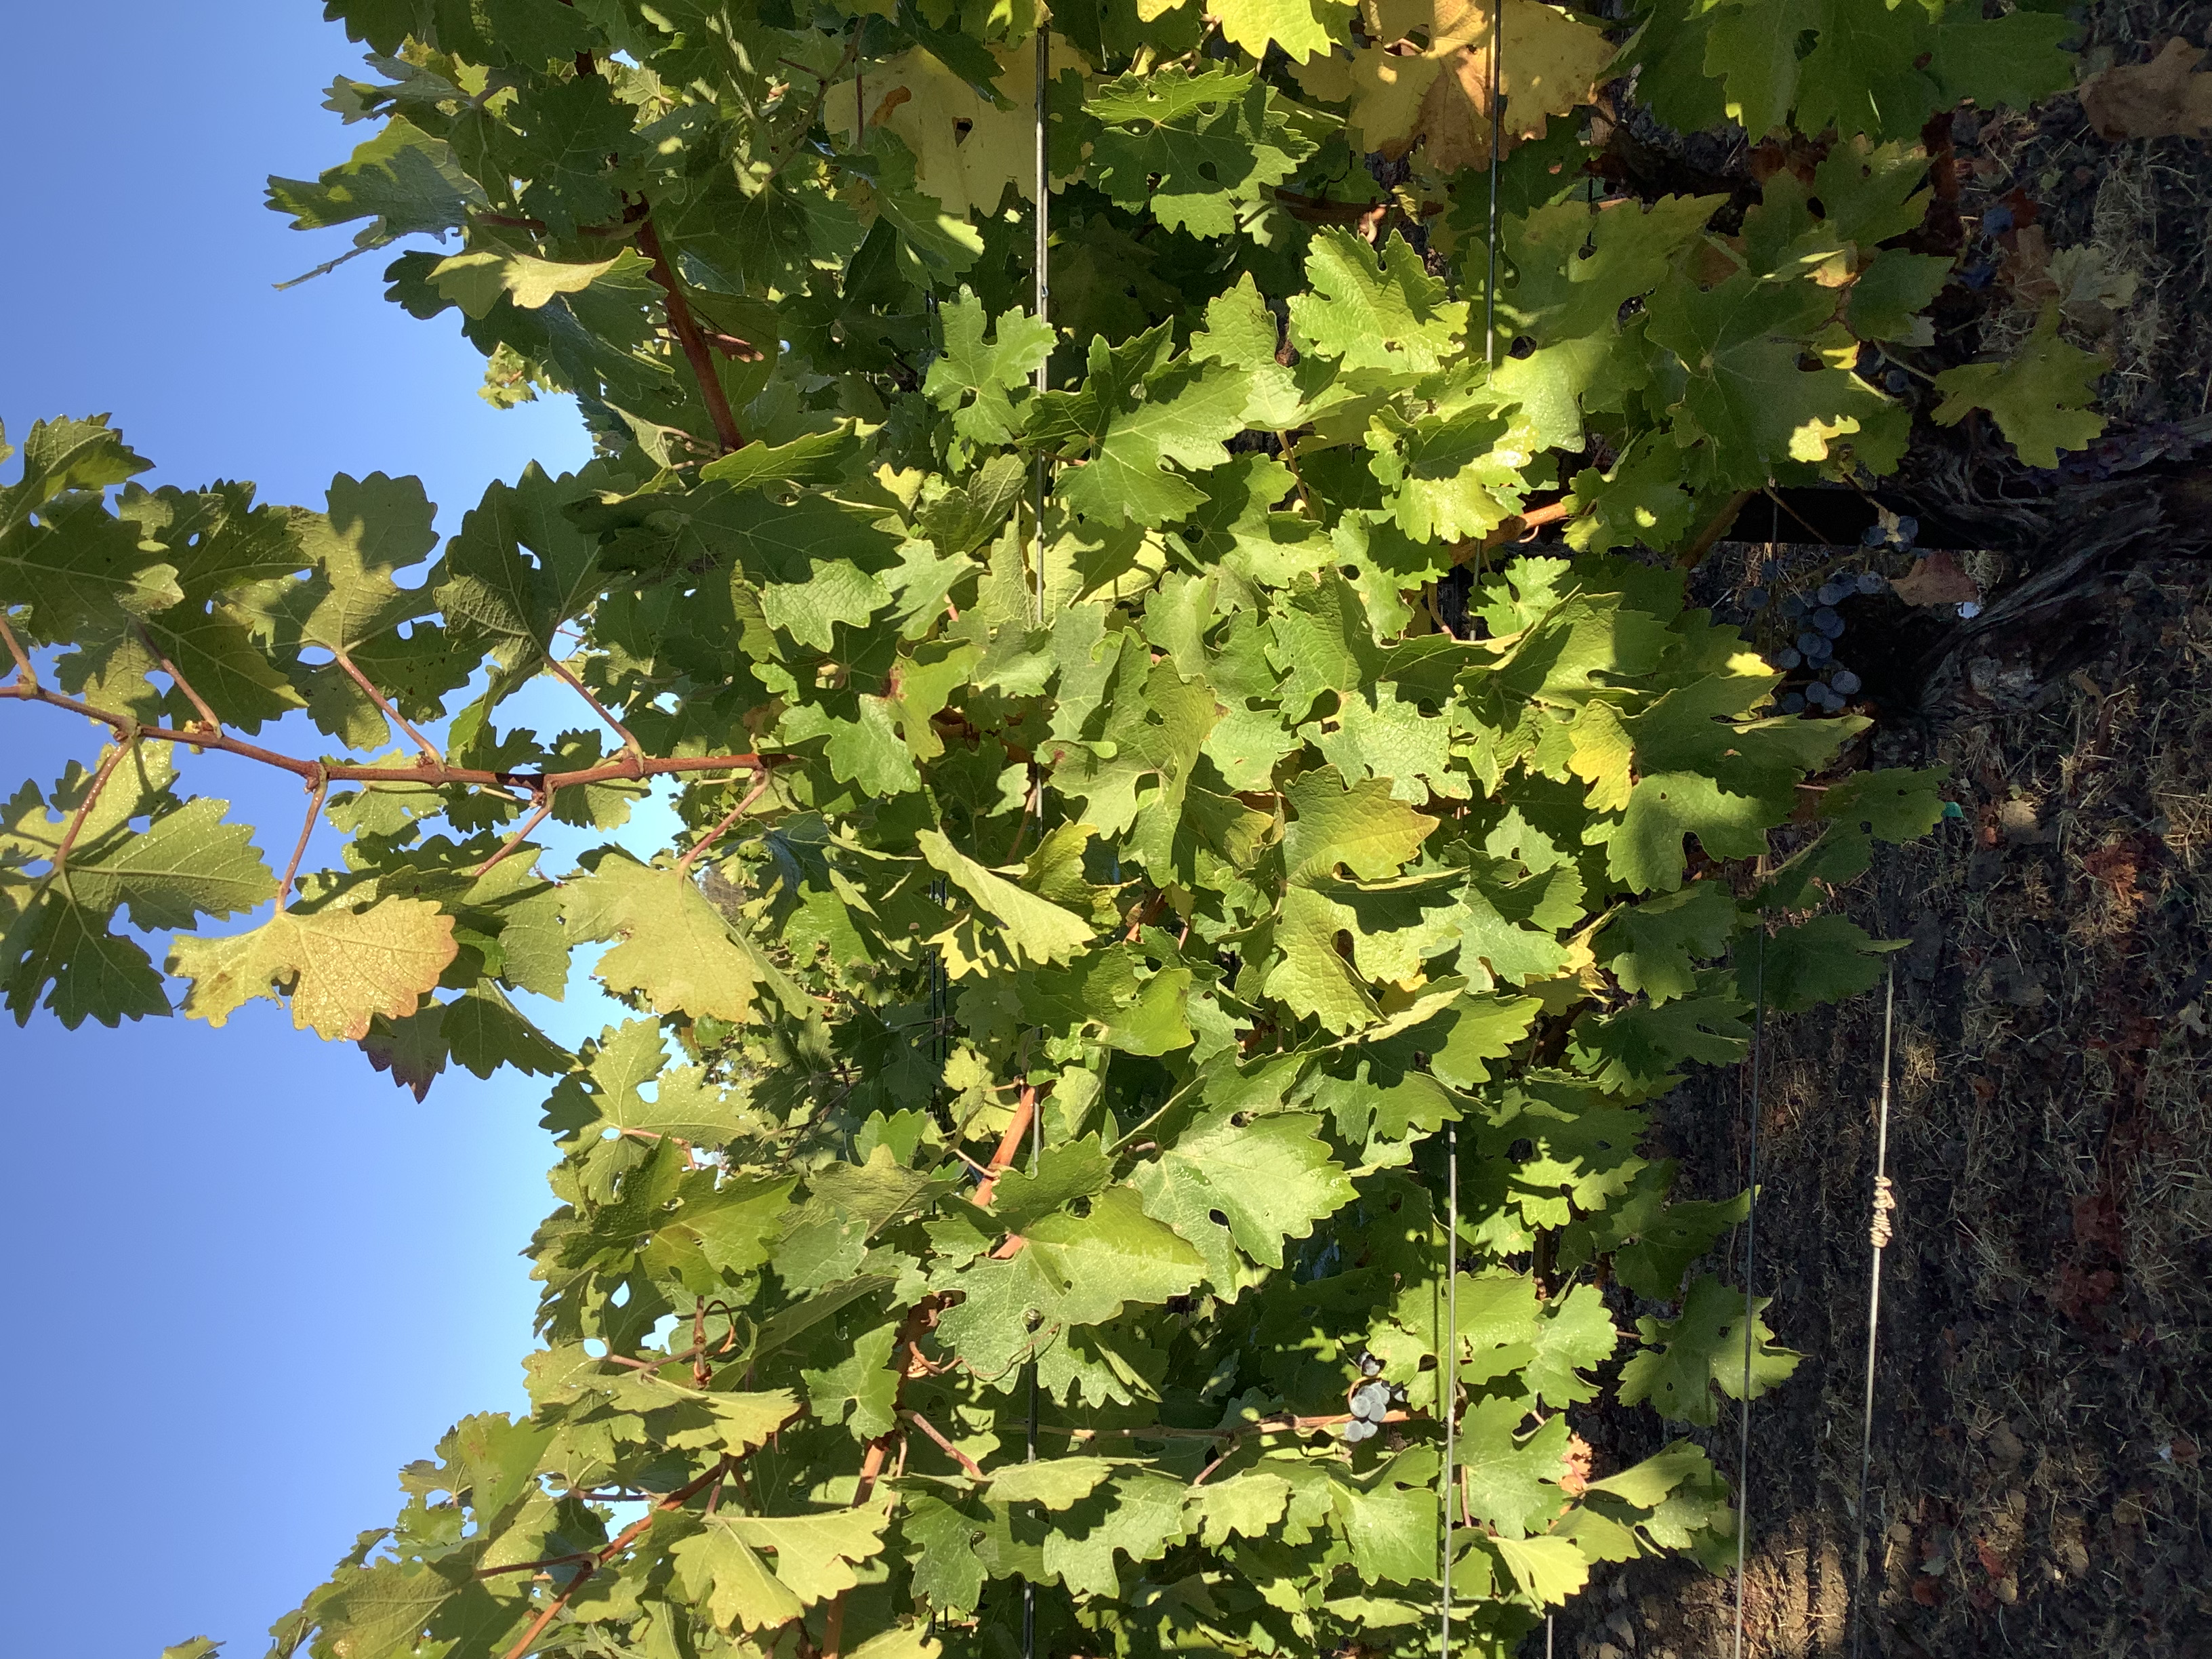
Label: No Virus